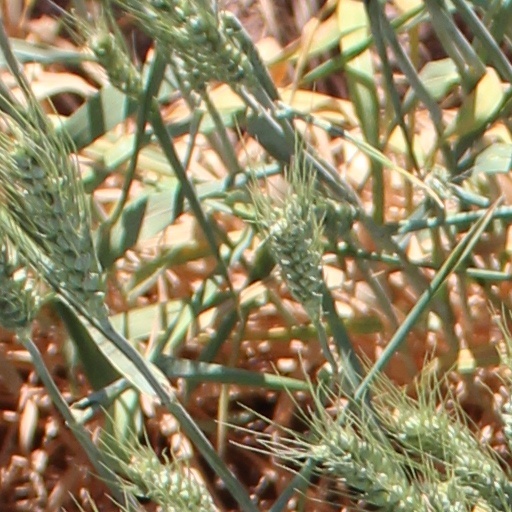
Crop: wheat